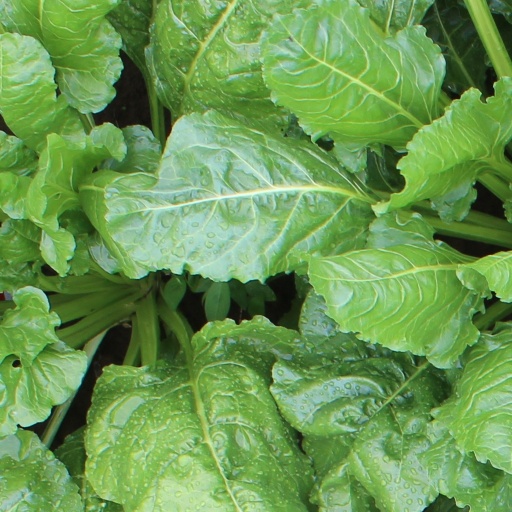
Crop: sugar beet